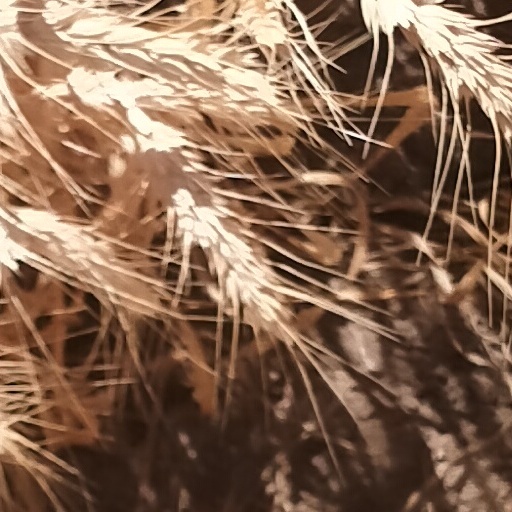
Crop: wheat